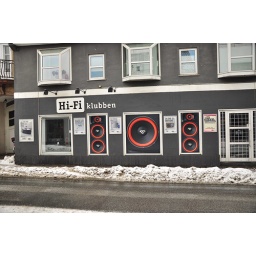
Loudspeakers in house wall